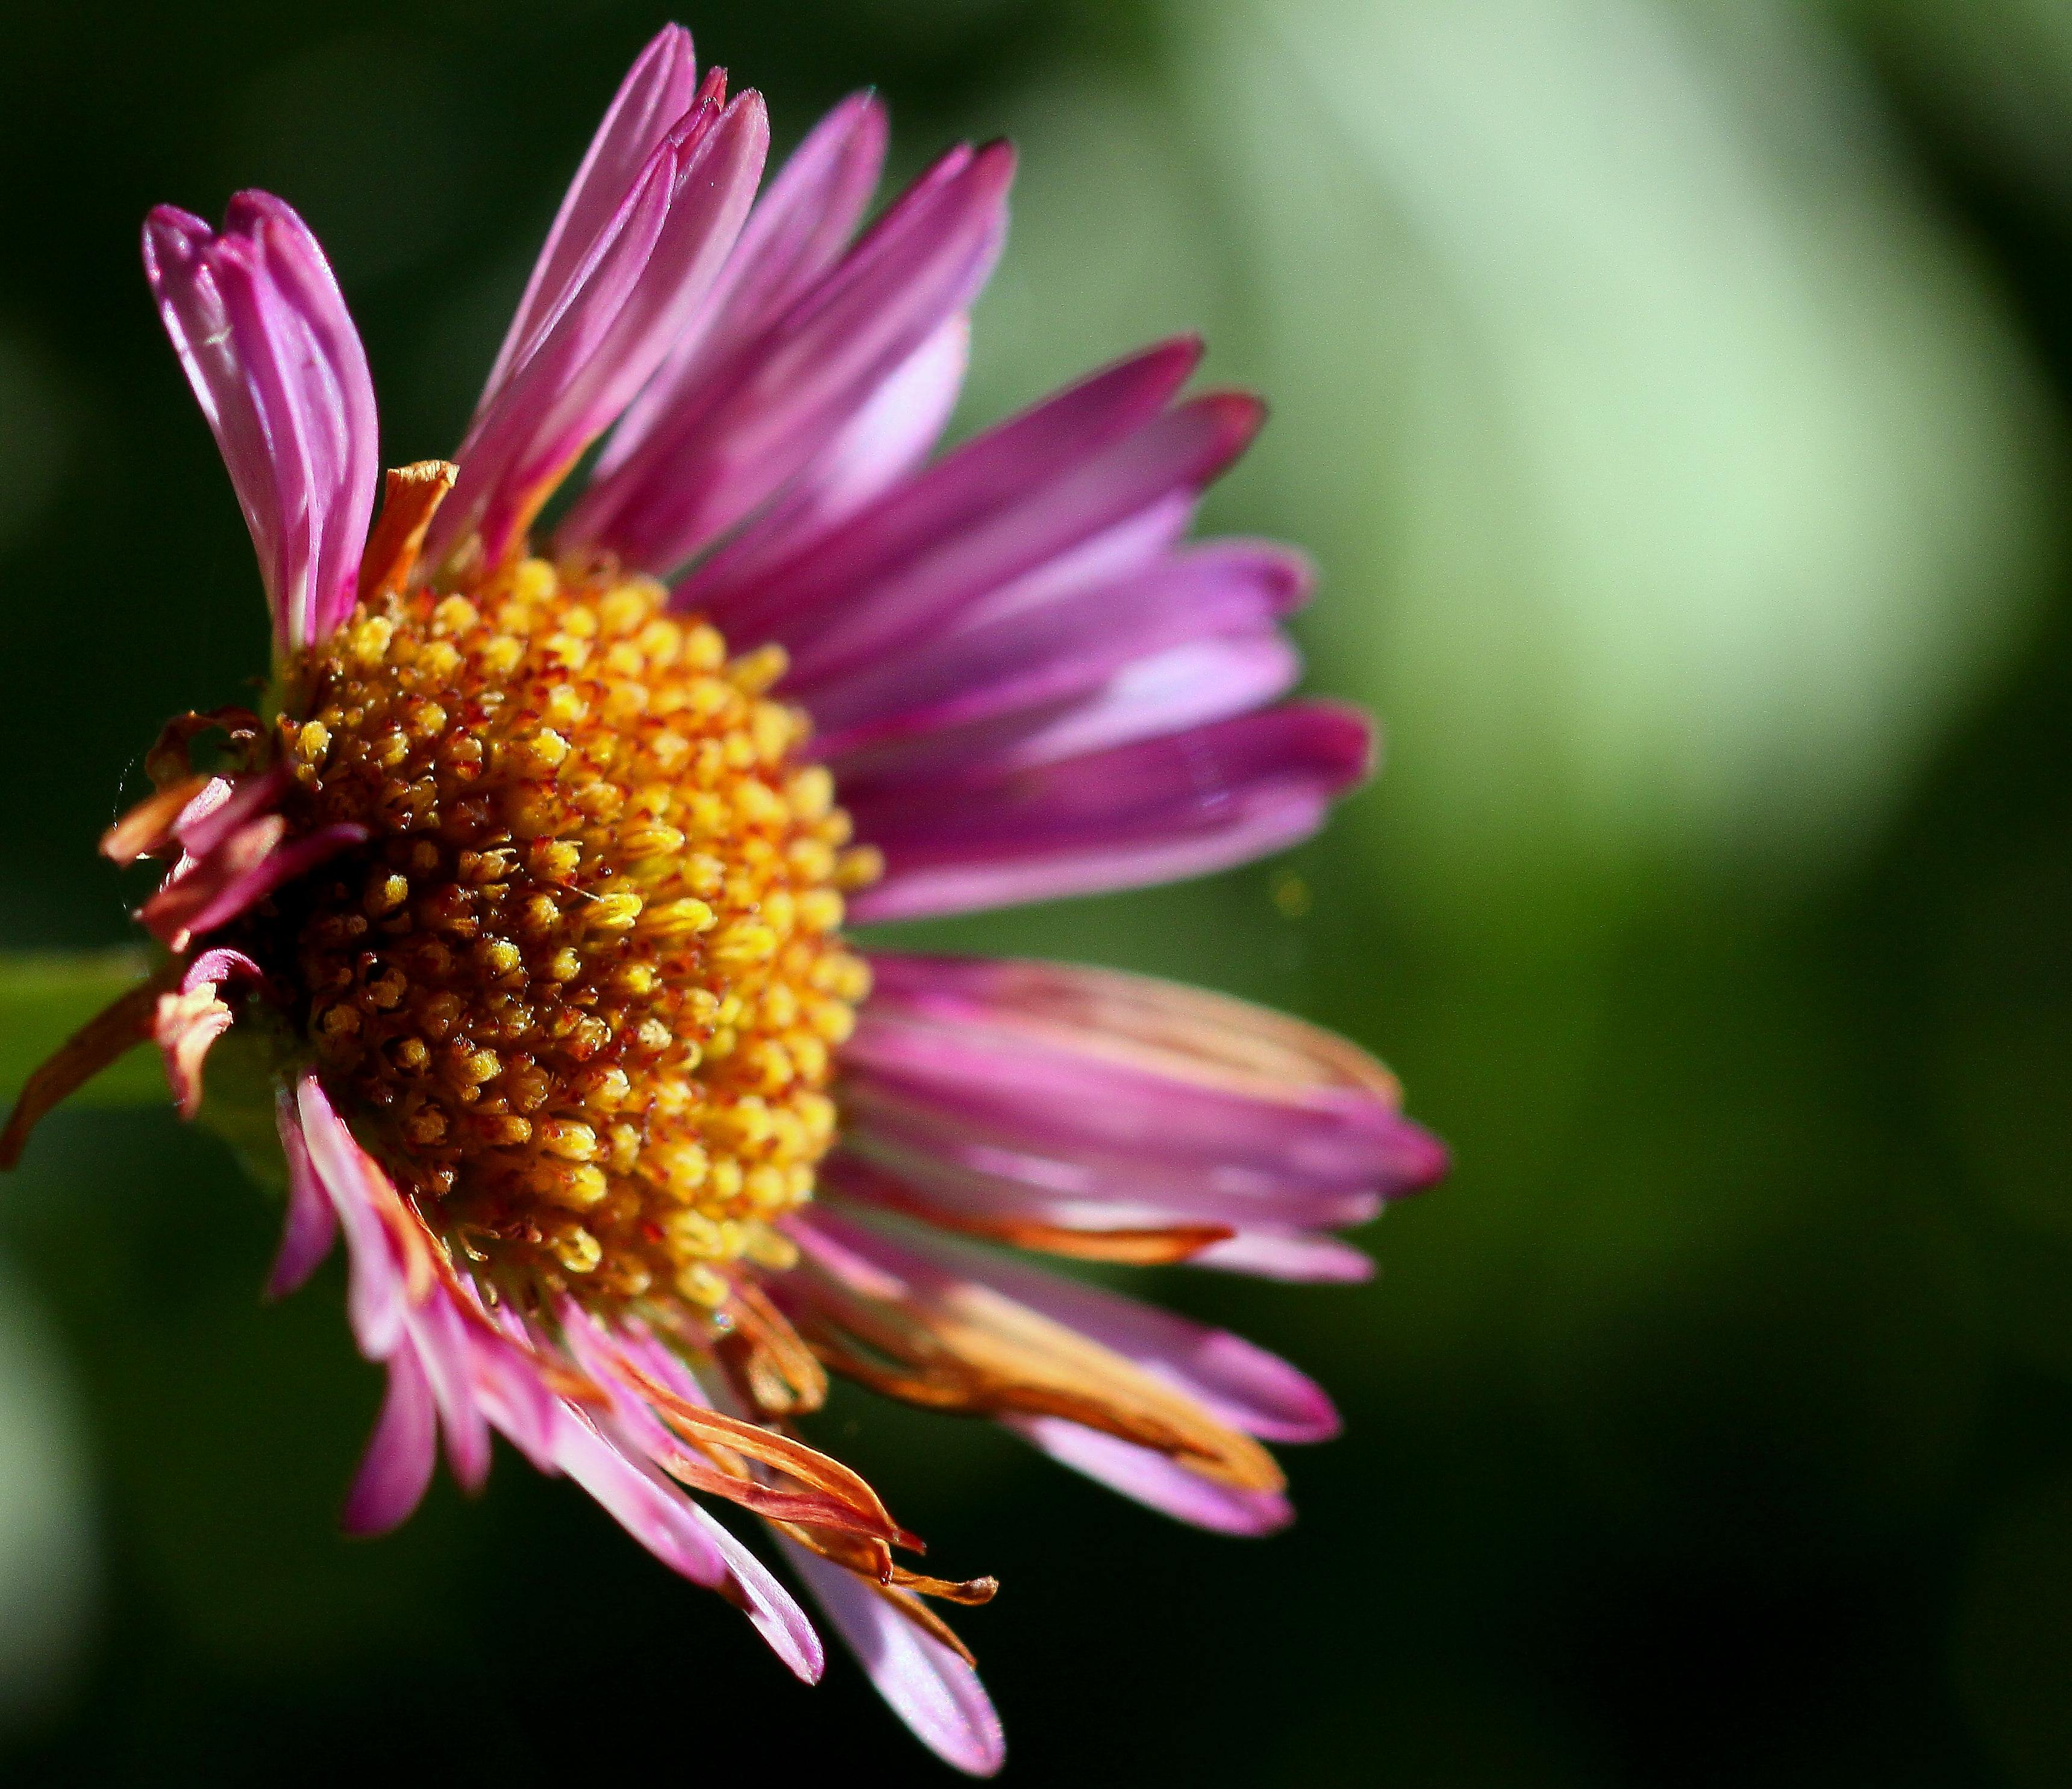
nature, blossom, plant, photography, flower, petal, pollen, insect, botany, flora, wildflower, flowers, close up, flores, nectar, macro photography, flowering plant, daisy family, annual plant, land plant